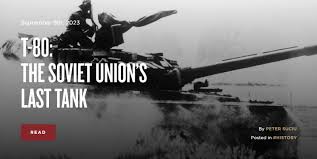
Label: Tank